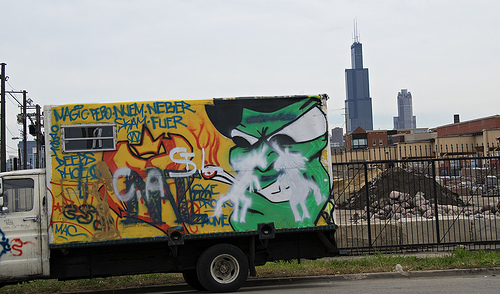
a yellow and green truck is parked outside

A truck with graffiti written on the side.

The side of a truck that has spray paint on it.

Truck at intersection with high rise buildings far off in background.

A commercial truck covered with graffiti drives past an iron fence.